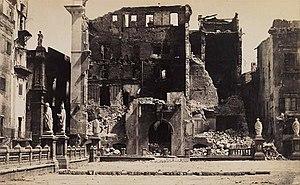
Palerme. Palais Carini. Par Gustave Le Gray, juin 1860. Italiano: Palermo. Palazzo Carini dopo i combattimenti fra garibaldini e truppe borboniche. Foto di Gustave Le Gray, giugno 1860.
Gustave Le Gray, né le 30 août 1820 à Villiers-le-Bel, mort le 29 juillet 1884 au Caire, est un photographe français, auteur notamment de la première photographie officielle d’un chef de l’État français, Louis-Napoléon Bonaparte, avant de devenir le photographe officiel de la famille impériale.